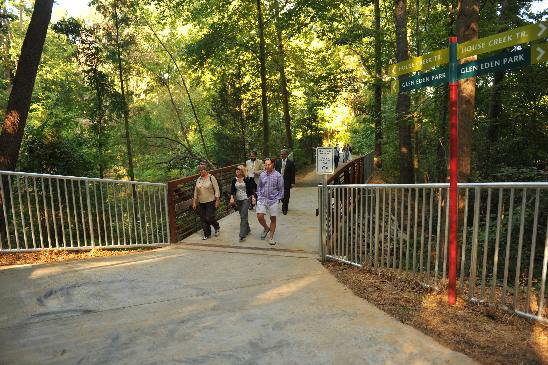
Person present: Yes